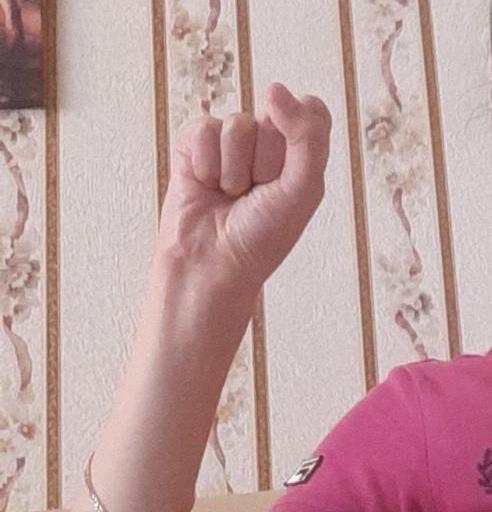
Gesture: fist